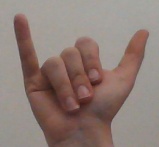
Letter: ya